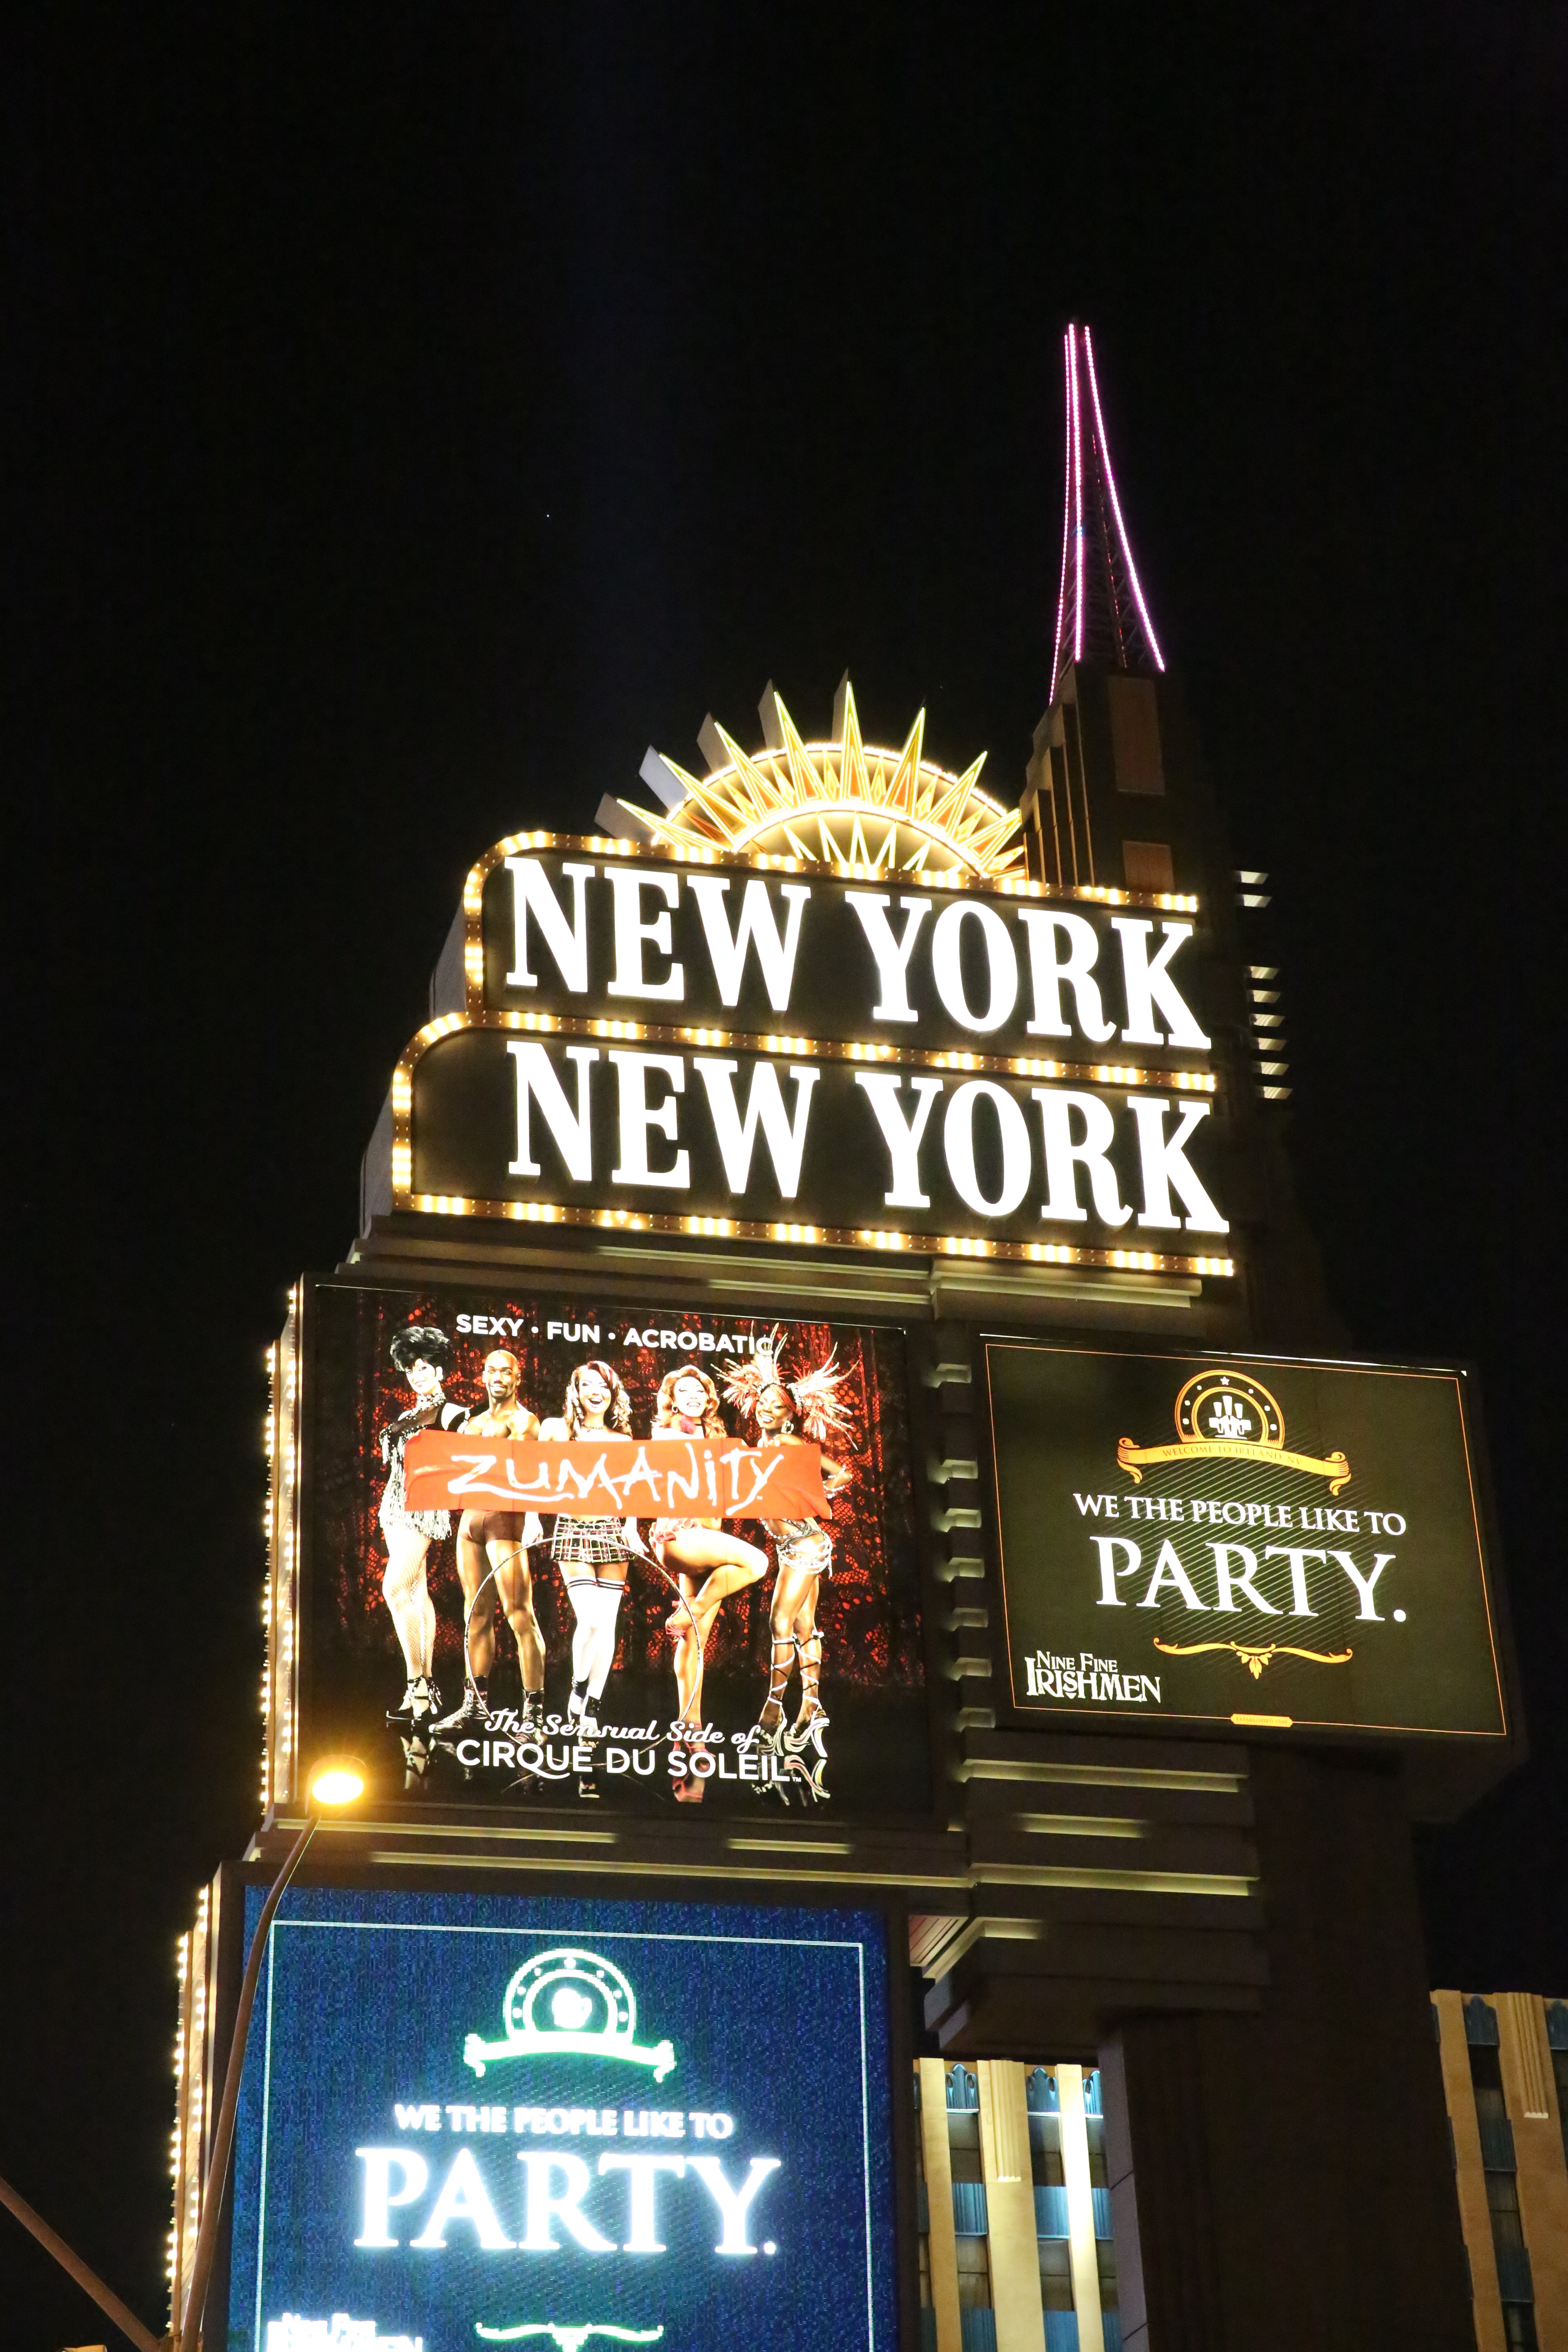
night, city, neon sign, neon light, night view, las vegas, street view